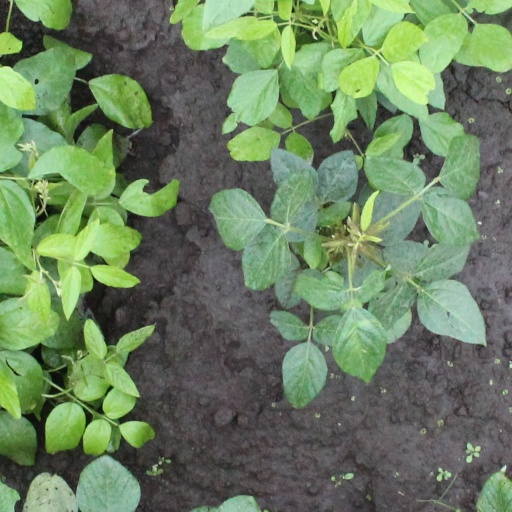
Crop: soybean